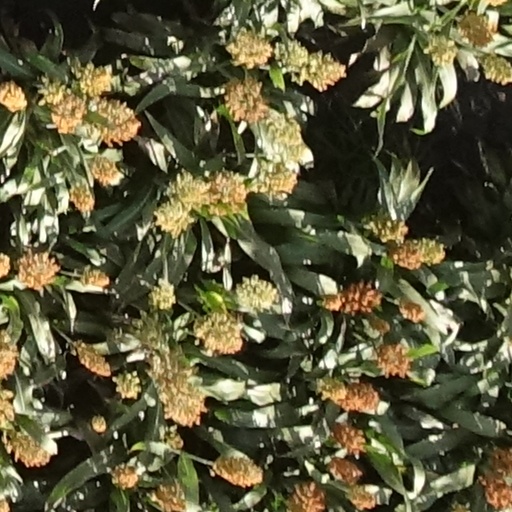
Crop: sorghum